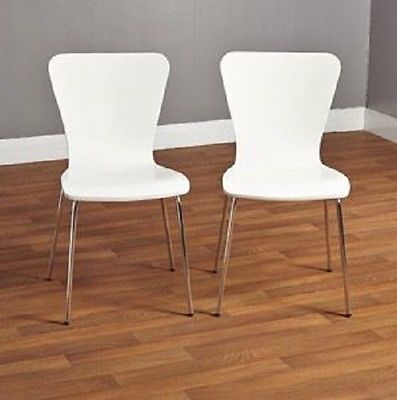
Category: chair